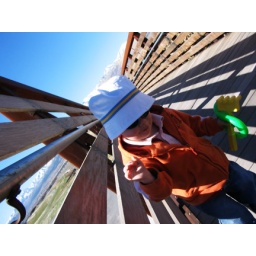
More rocks to throw in the water